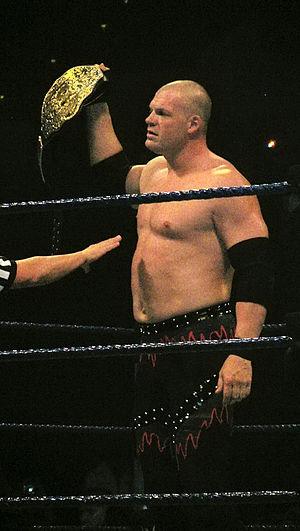
Glenn Thomas Jacobs né le 26 avril 1967 à Torrejon de Ardoz, plus connu sous le nom de Kane, est un catcheur, homme politique et acteur américain. Il travaille actuellement à la World Wrestling Entertainment. Il est actuellement le maire du Comté de Knox, au Tennessee.